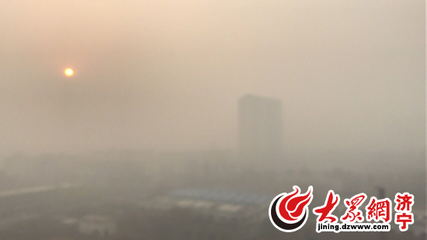
Weather: foggy or hazy